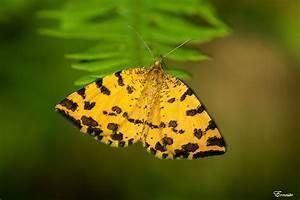
butterfly